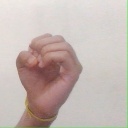
अक्षर: ऊ